Australian Broadcasting Company

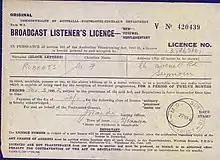
A Broadcasting Listener's Licence (March 30, 1952)

The ABC was originally funded through Licence fees which enabled radio programming. Listeners had to purchase a licence to be able to listen to the radio broadcast. From the 1920s to the 1970s, the earnings from these licences were used to finance the production of radio and television services.